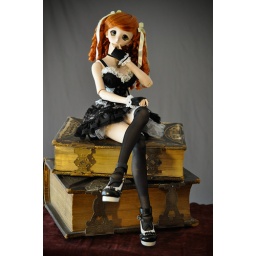
Coquettishly feminine sitting upon 150+ year old books in period inspired dress &amp;amp; hair style. Lost in thought.